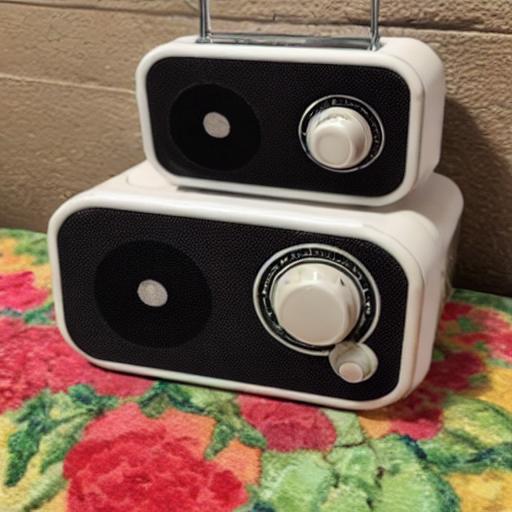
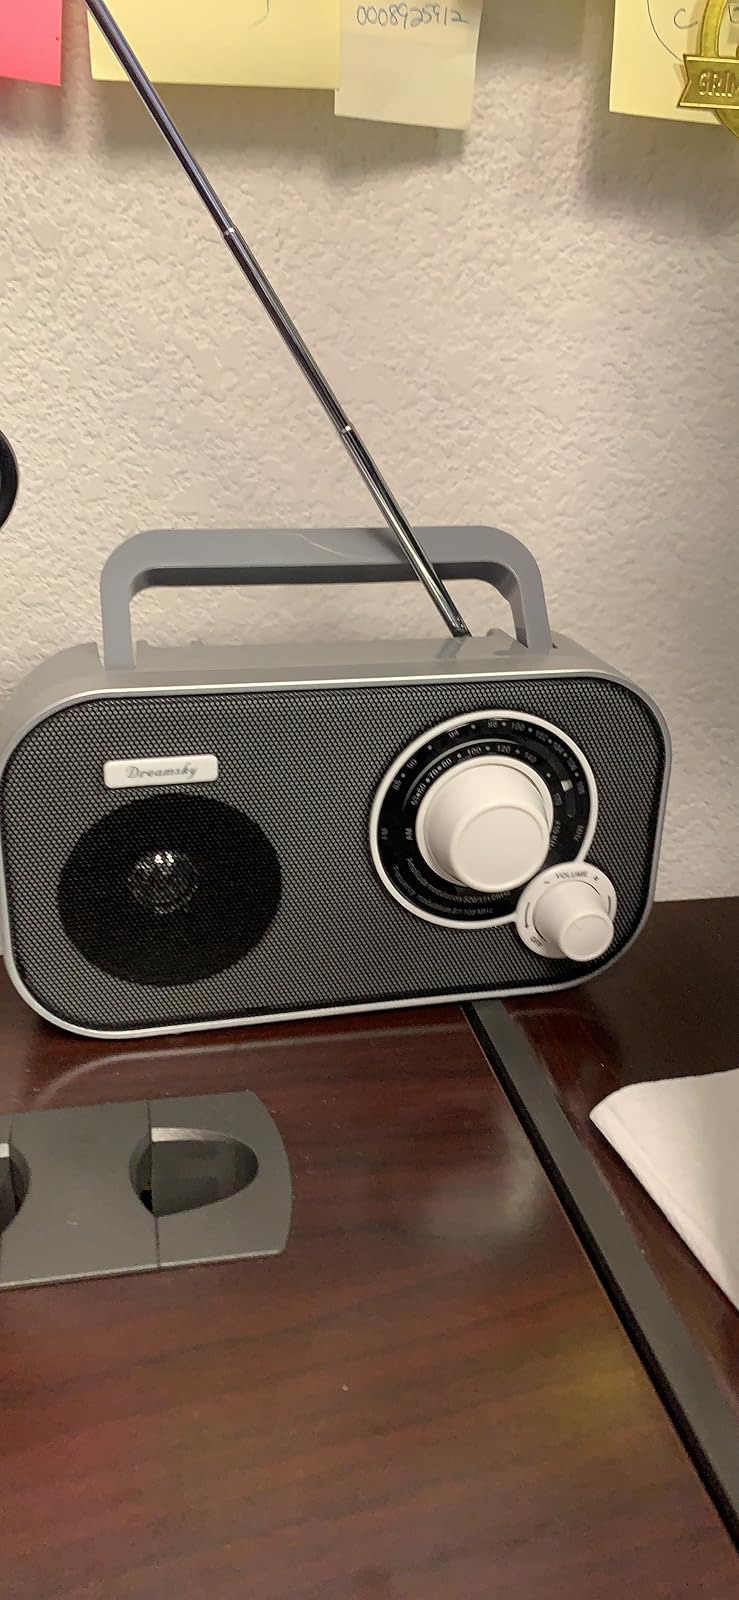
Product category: radio
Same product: no